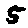
Label: 5